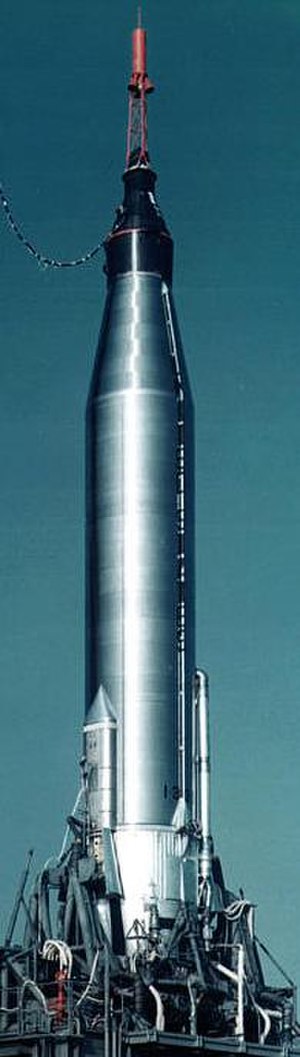
Atlasraket
Mercury Atlas 9 på startrampen
USA's Atlasraket er kendt for at sende de første amerikanere i kredsløb. Missilet blev benævnt HGM-16, hvilket betød at det blev opsendt udenfor de nedgravede raketsiloer. Atlas blev udviklet til det amerikanske luftvåbens strategiske missilstyrker af Convair, der var en del af General Dynamics. I 1994 blev Convair solgt til McDonnell Douglas, kort før Boeing opslugte sidstnævnte. Atlasmissilets første succesrige prøveflyvning skete d. 17. dec. 1957.